Justin Meyer

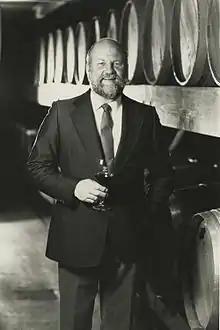

Justin Meyer (born Raymond Meyer, 11 November 19386 August 2002) was an American vintner, enologist, and member of the Christian Brothers. He was the founder along with Raymond Twomey Duncan of Silver Oak Cellars in 1972, a successful winery based in the Napa Valley and Alexander Valley. Today Duncan's sons David Duncan and Tim Duncan run Silver Oak Cellars, as well as Twomey Cellars, established in 1999. Meyer sold his share of the company to Duncan in 2001. One of California's top wine experts, he was president of the American Vineyard Foundation in the 1990s and also held numerous other positions in the wine industry. The "San Francisco Chronicle" cites Meyer as "one of the legends of the Napa Valley".